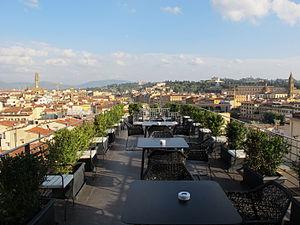
Le Palazzo Bonaparte est un bâtiment historique de Florence situé 3 piazza Ognissanti.